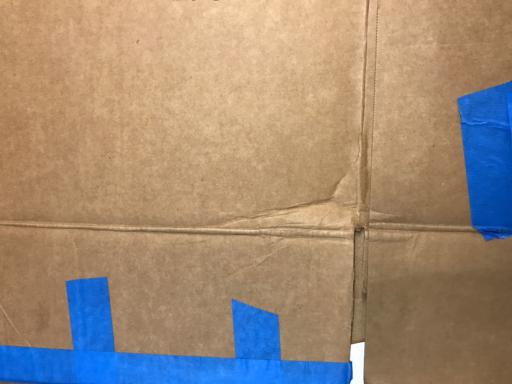
Waste category: cardboard